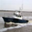
Label: ship